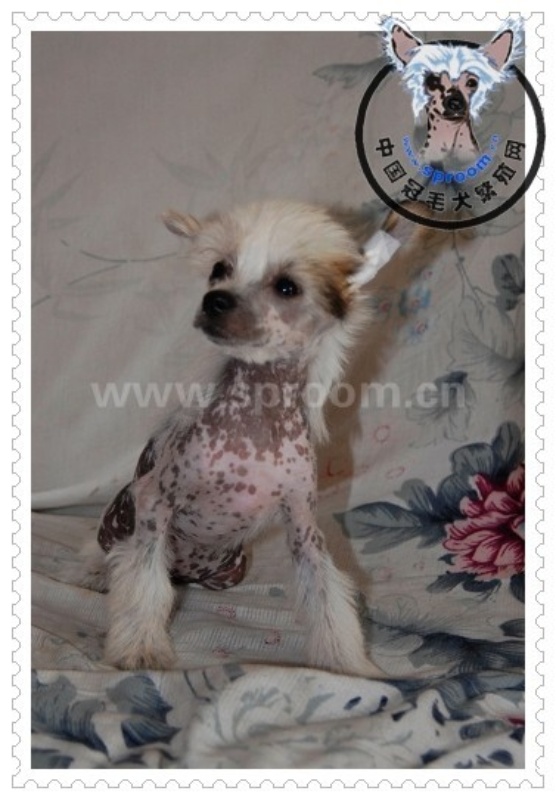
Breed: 234-n000093-Chinese_Crested_Dog